Creagerstown, Maryland

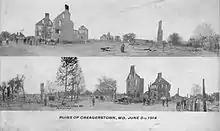
Postcard from 1914 showing the destruction caused by the fire.

On June 2, 1914, around 10 am, a major fire broke out in Monocacy Valley Creamery and destroyed about 30 buildings, causing somewhere between $60,000 and $70,000 worth of damages. The fire was caused accidentally when a spark from a fire set by a man in the creamery ignited the roof. Strong winds fanned the flames, allowing the blaze to cross the road and gaps between buildings. Creagerstown had no fire department to put out the fire. The town hall was burned down and the fire also destroyed all of the hotels owned by the Valentine family, though the Valley Hotel was eventually rebuilt. Between 1920 and 1930 a number of houses in the town were reconstructed. But by 1930 other road improvements and other highways, such as the Frederick and Emmitsburg railroads, had been constructed throughout Frederick and Creagerstown never recovered.